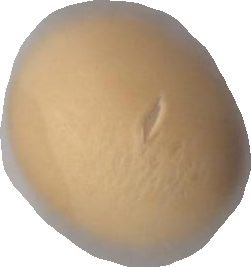
Variety: Dega